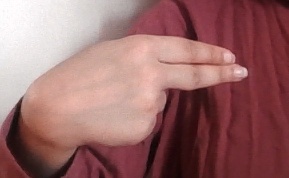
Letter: ain